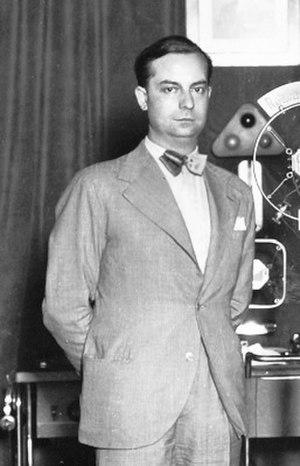
Eduardo Modesto Blanco Amor, né à Ourense en 1897 et mort à Vigo en 1979, est un écrivain et journaliste espagnol, écrivant tant en galicien qu'en castillan, exilé sous la dictature franquiste.